Fukuoka Prefectural Shuyukan High School

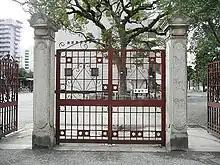
Shuyukan Old Main Gate

Founded as a Han school in 1784, Edo period, Shuyukan is one of the oldest high schools in Japan with a history of over 200 years. After the Meiji Restoration, it was transformed into an English vocational school where all subjects were taught in English. Today, it is considered to be among the elite schools in Japan with a number of graduates continuing their studies at prestigious universities in Japan.